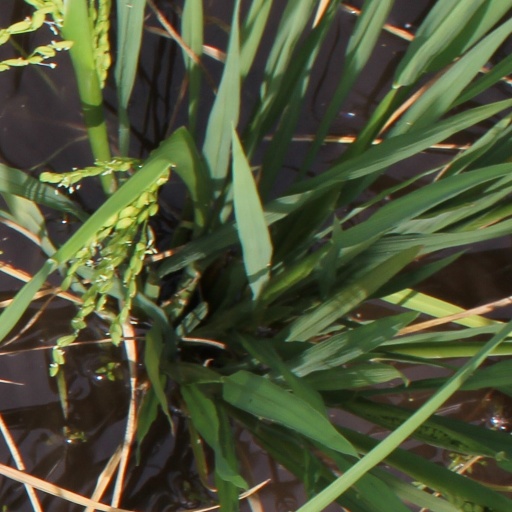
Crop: rice